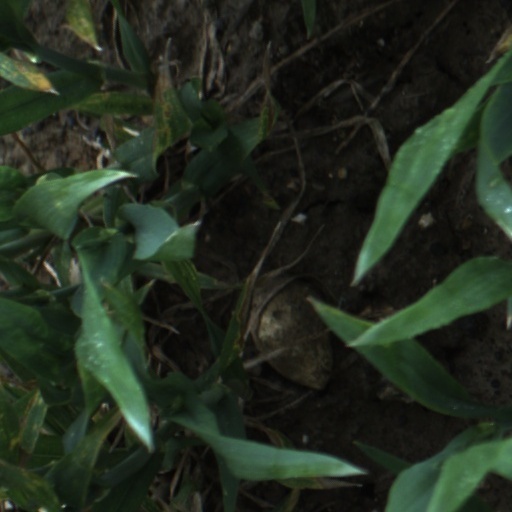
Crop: wheat